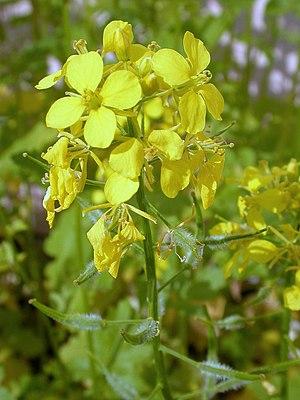
La moutarde blanche ou sénevé, ou sanve est une plante annuelle de la famille des Brassicacées, cultivée pour ses graines servant à la préparation de condiments.